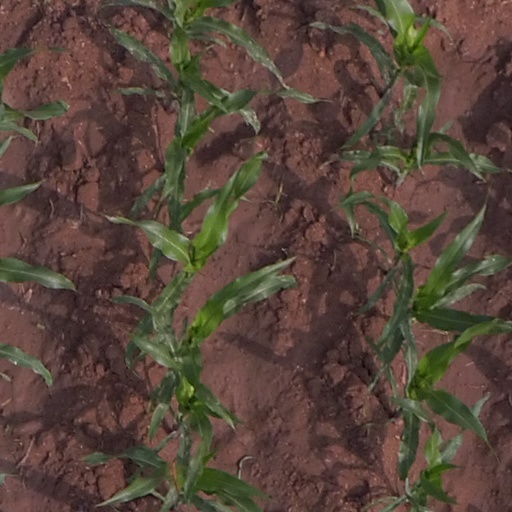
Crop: maize; corn